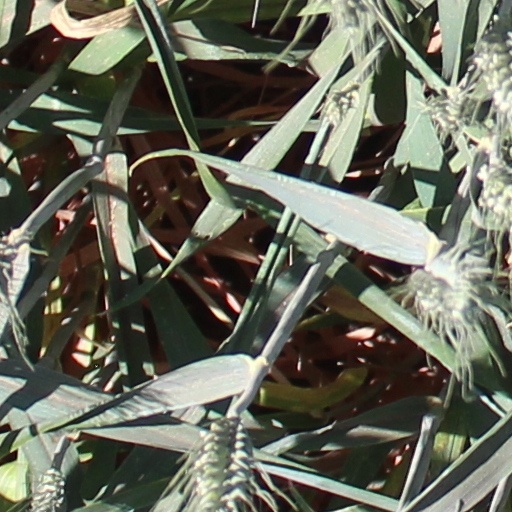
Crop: wheat